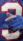
Number: 3